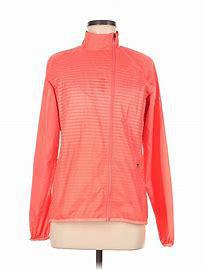
Brand: Saucony
Model: 100